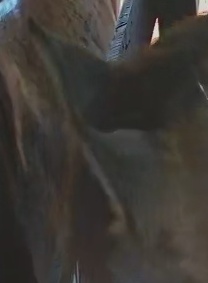
Face region: ears (position_of_ears)
Pain indicator: not_present